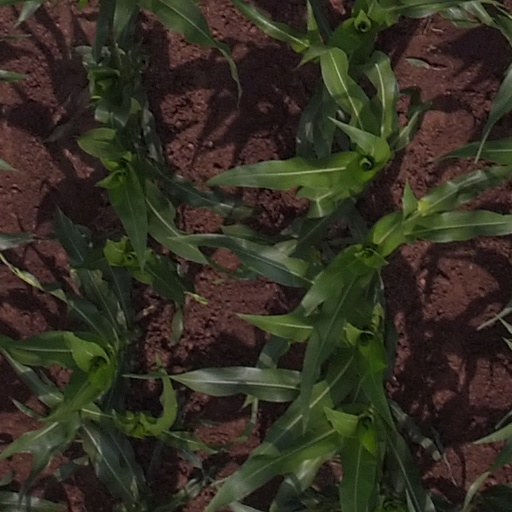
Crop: maize; corn